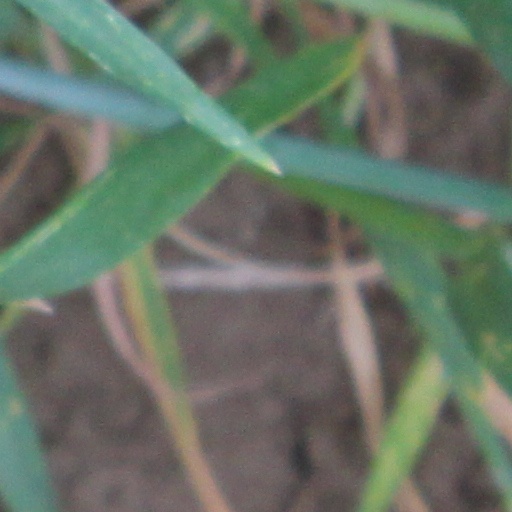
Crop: wheat